Celtic settlement of Southeast Europe

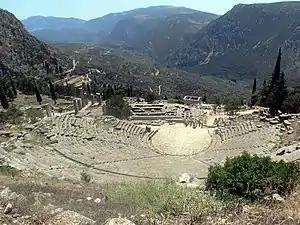
Delphi

Brennus pushed on to Delphi, where he was defeated and forced to retreat, after which he died of wounds sustained in the battle. His army fell back to the river Spercheios, where it was routed by the Thessalians and Malians.